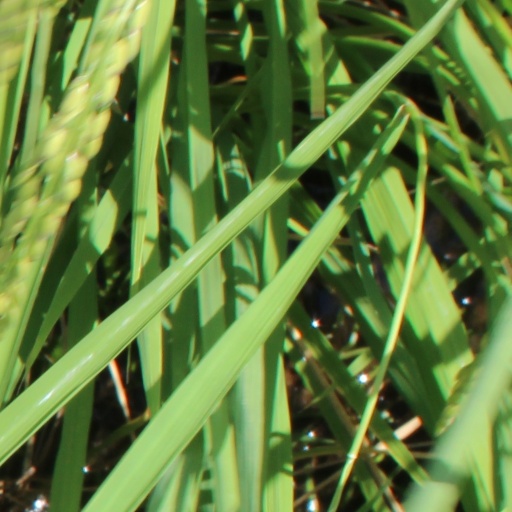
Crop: rice